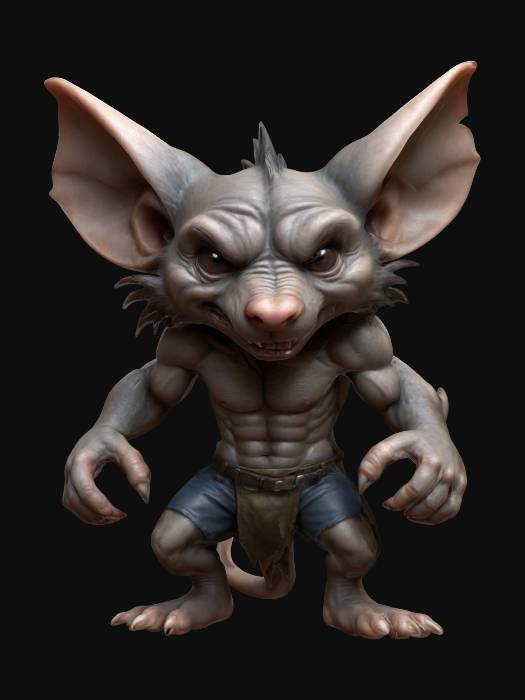
미적 점수 (1~10점): 5